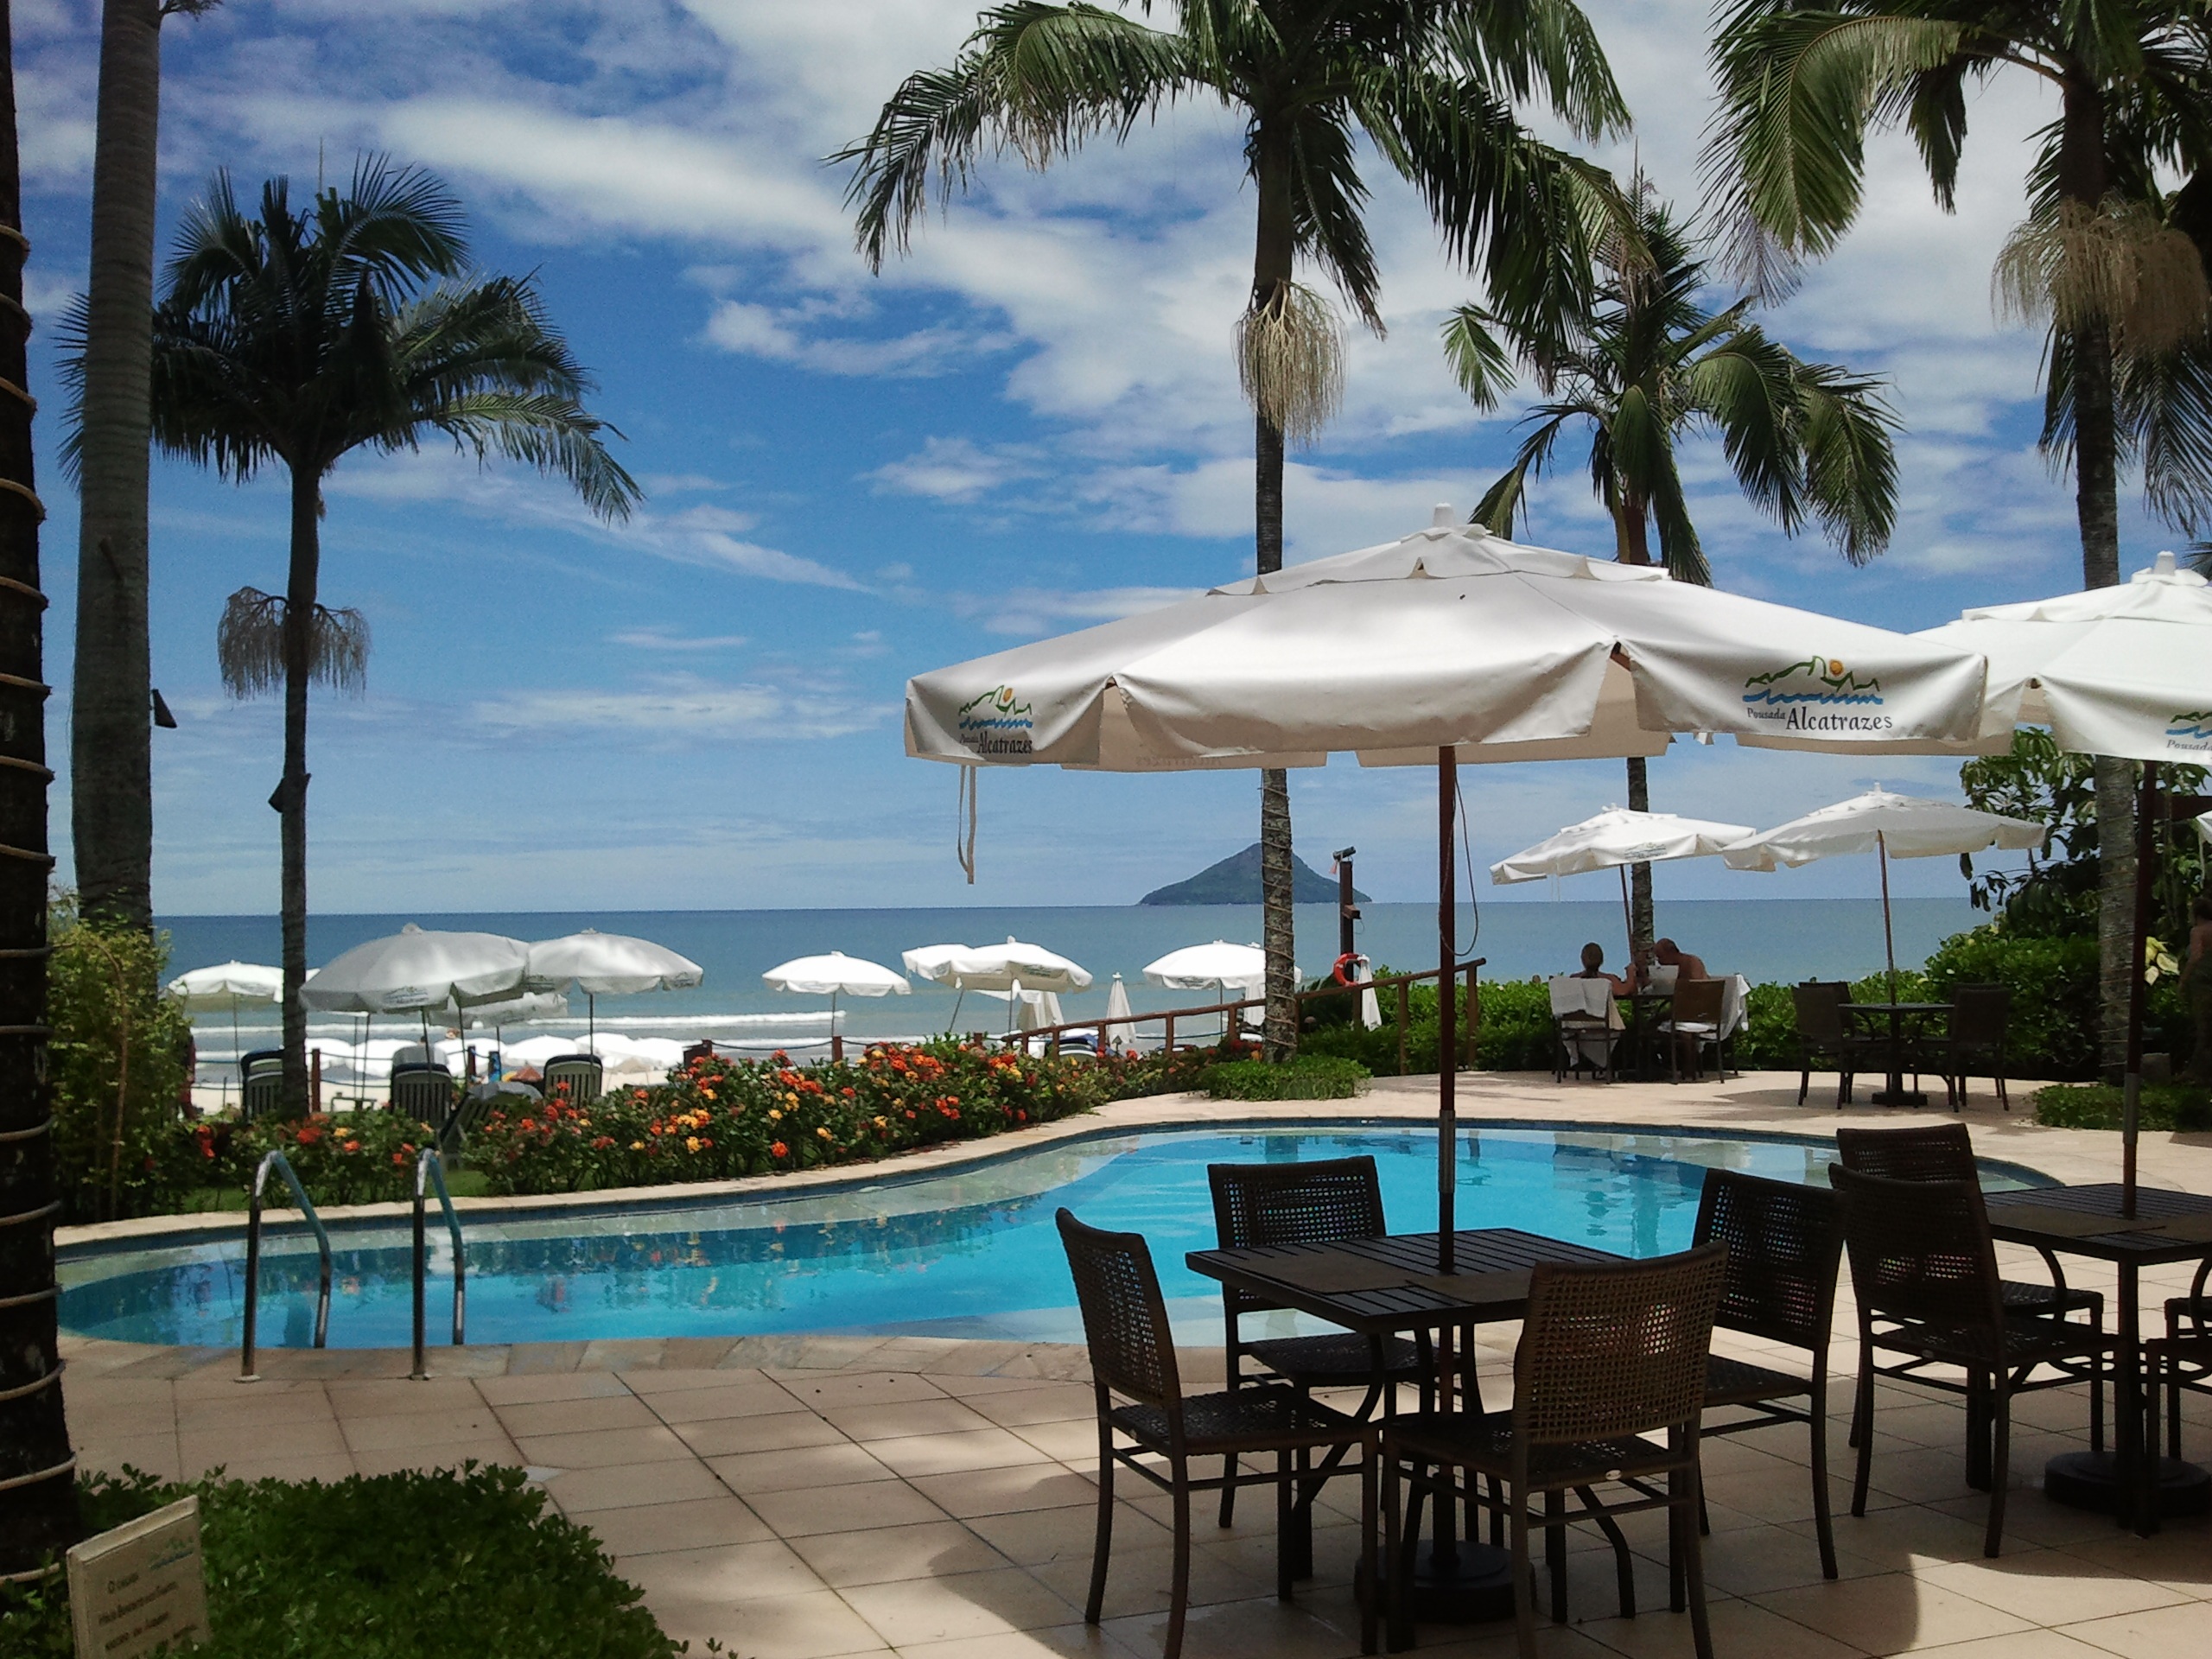
beach, villa, restaurant, palace, vacation, pool, swimming pool, property, rest, trip, leisure, resort, holidays, estate, caribbean, brazil, quiet, palm trees, condominium